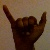
The image shows a hand gesture representing the letter 'Y' in Indian Sign Language.